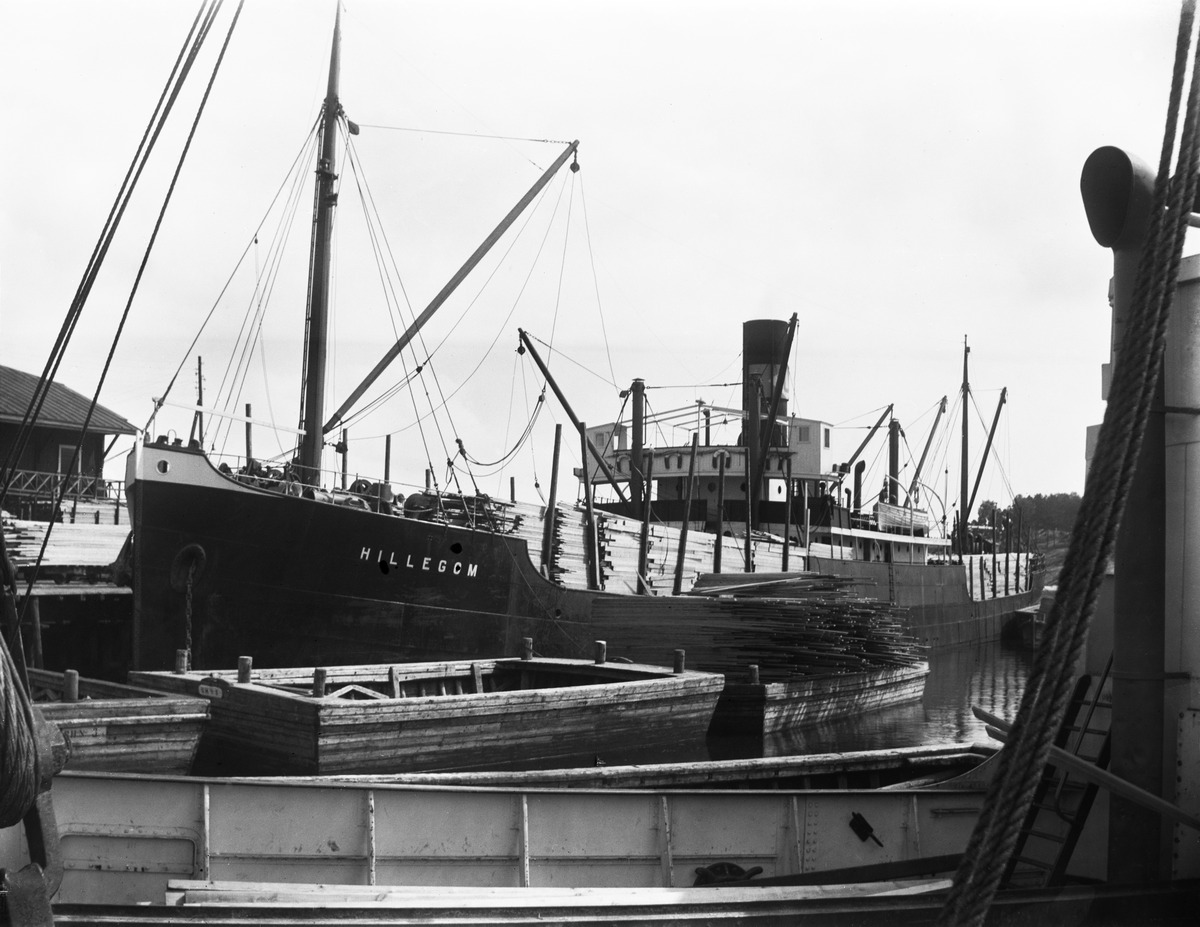
Hollantilainen rahtilaiva ss Hillegom (2152 brt) Sörnäisten satamassa
sisällön kuvaus: Hollantilainen rahtilaiva ss Hillegom (2152 brt) Sörnäisten satamassa. Hillegom (Rotterdam) rakennettiin 1916 Schiedamissa. mustavalkoinen
Kuvaaja: Broström, Karl Oskar, valokuvaaja
Ajankohta: kuvausaika 1910 -luvun lopulla
Paikka: Suomi, Uusimaa, Helsinki, Sörnäinen Helsinki, Sörnäisten satama
Aiheet: vesikulkuneuvot laivat rahtilaivat, liikennealueet satamat